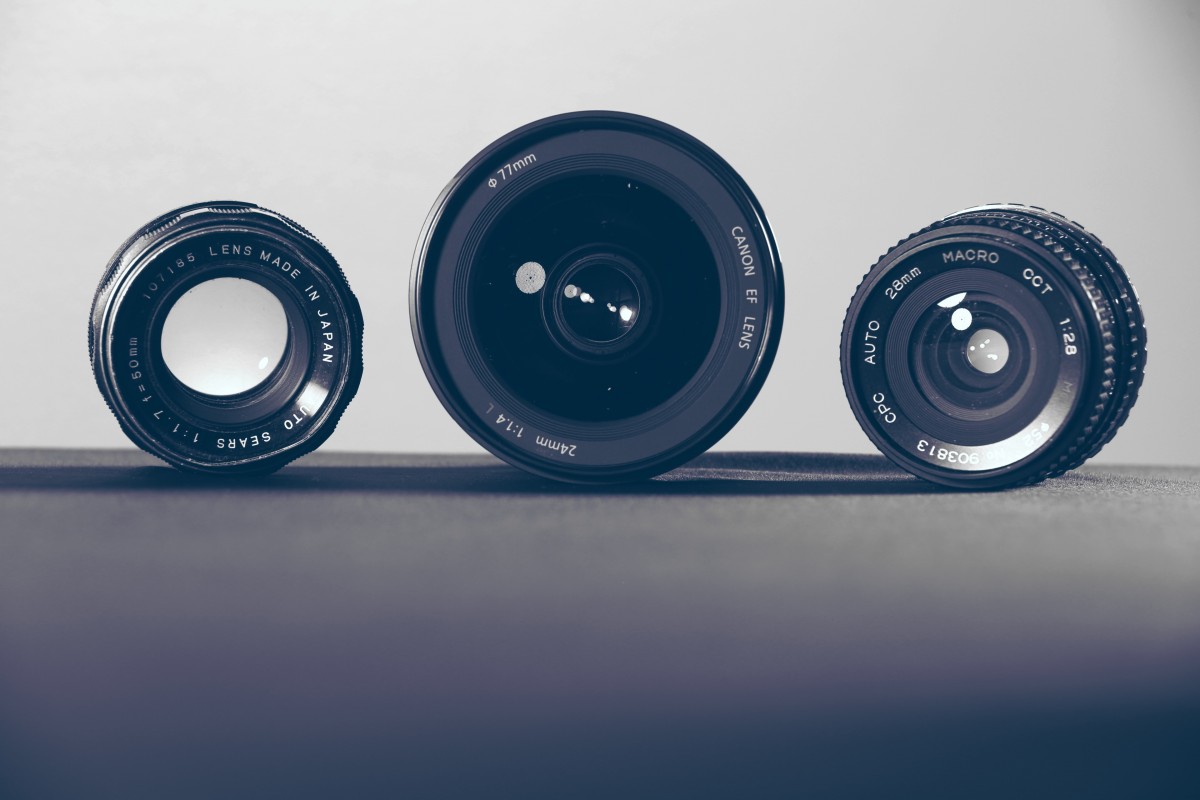
Tags: photography, wheel, lens, spoke, blue, optics, product, rim